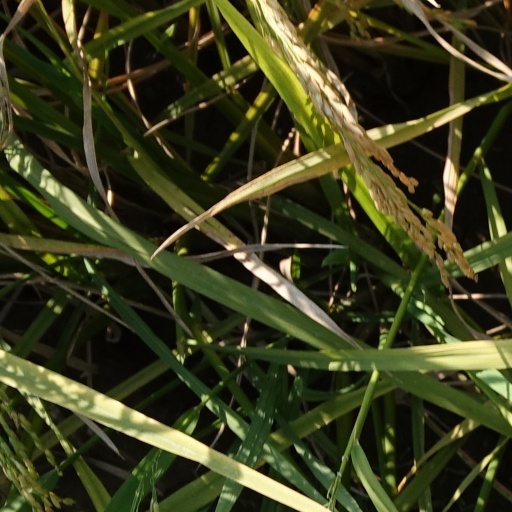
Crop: rice